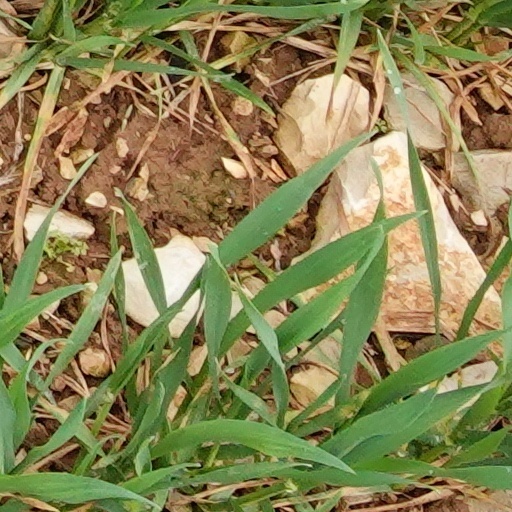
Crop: wheat